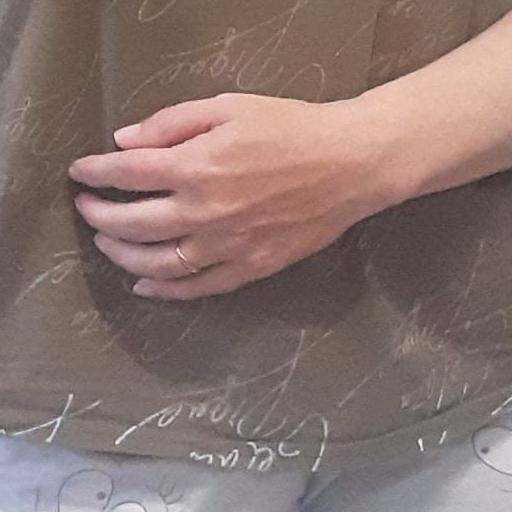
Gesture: no_gesture